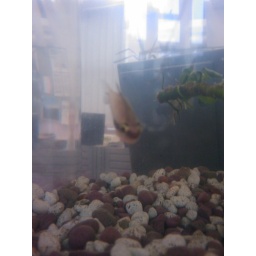
ape fish - office fish in training